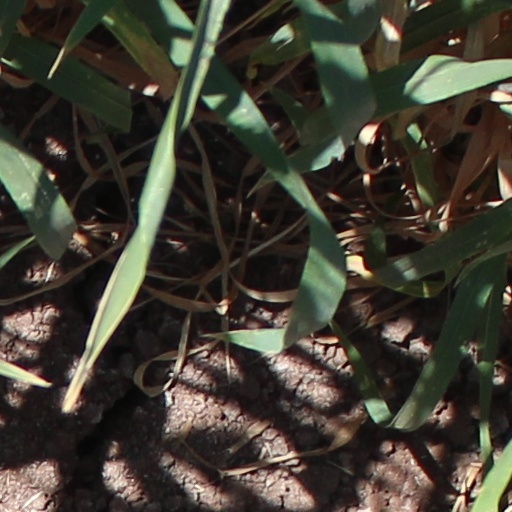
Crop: wheat